List of 1956 Winter Olympics medal winners

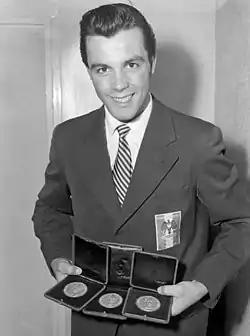
Toni Sailer, the Austrian gold medalist in three disciplines Alpine skiing

The 1956 Winter Olympics, officially known by the International Olympic Committee (IOC) as the "VII Olympic Winter Games", were a winter multi-sport event held in Cortina d'Ampezzo, Italy, from 26 January to 5 February 1956. A total of 821 athletes representing 32 National Olympic Committees (NOCs) participated in these Games in 24 events across 8 disciplines. The Olympic program was similar to four years prior, with two new cross-country events added to the competition. Both men and women competed at these Games, though women only contested events in alpine skiing, figure skating, and cross-country skiing. The Soviet Union attempted to secure the inclusion of a women's speed skating event, but this was rejected by the IOC at its 49th session in Athens in 1954. Women would compete in speed skating four years later at the 1960 Squaw Valley Olympics.